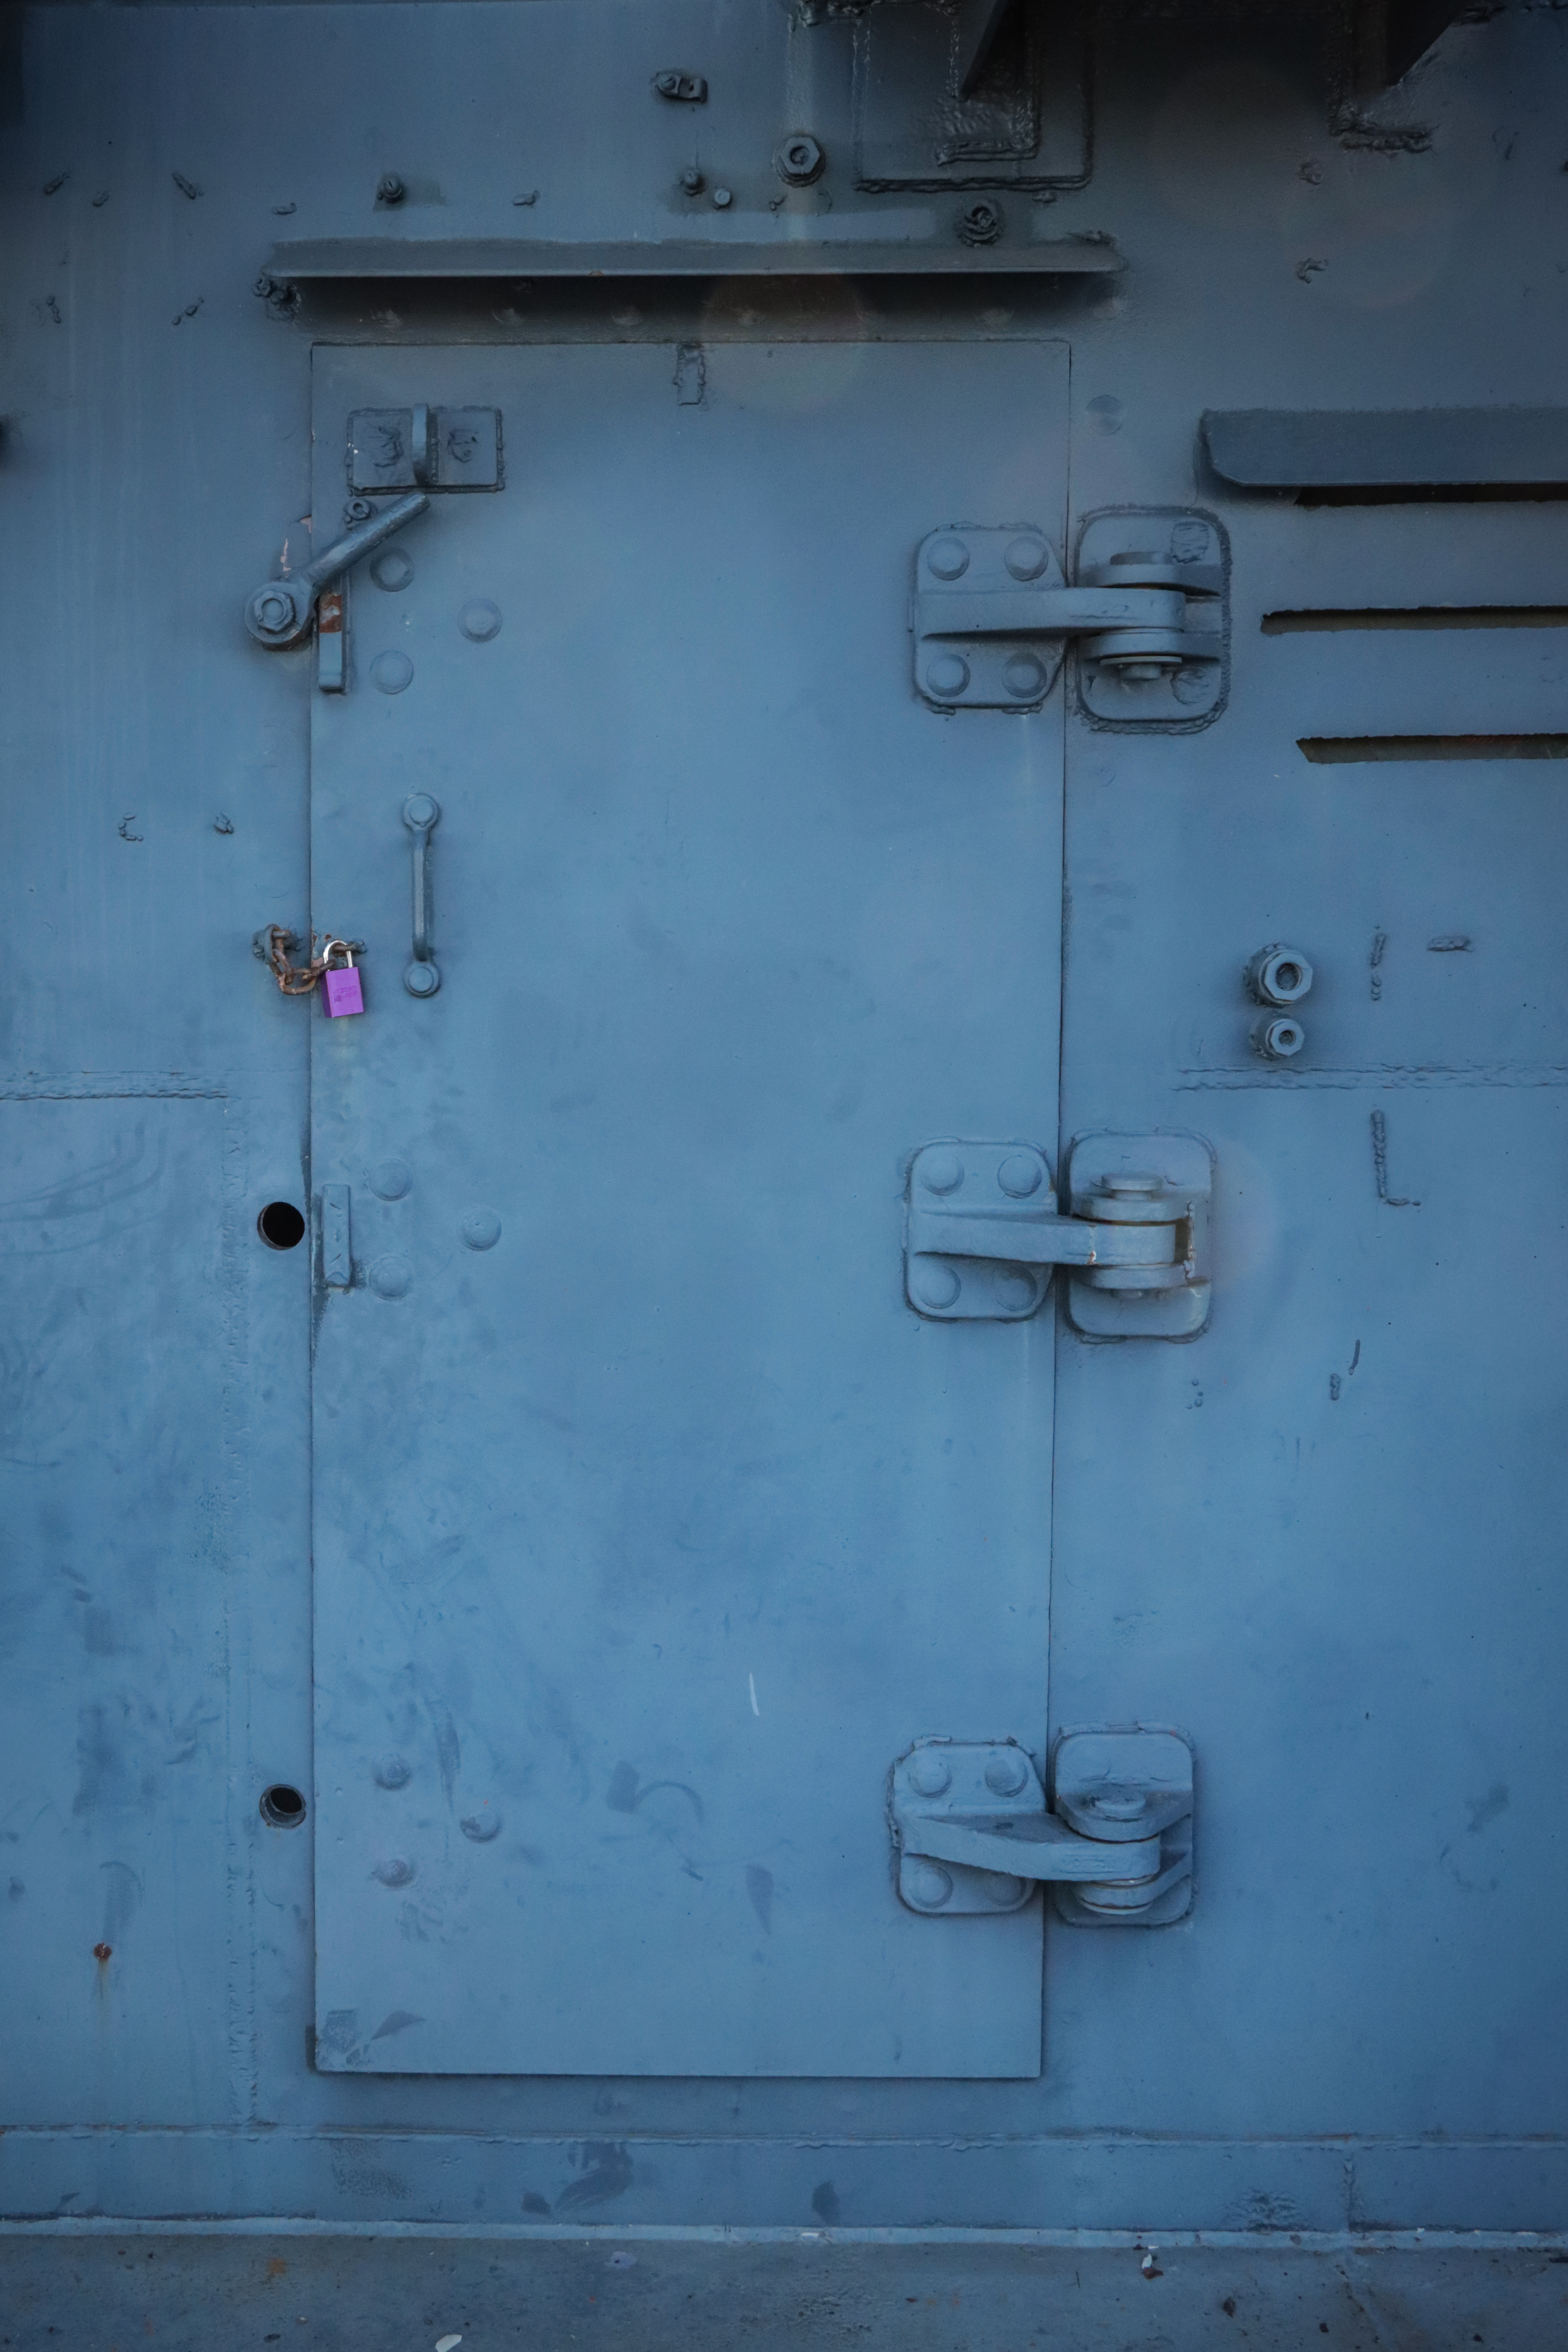
boat, ship, battleship, houston, texas, rope, azure, fixture, rectangle, wood, door, wall, handle, home door, door handle, gas, Tints and shades, electricity, symmetry, metal, electrical supply, concrete, glass, composite material, electric blue, font, facade, household hardware, stain, latch, still life photography